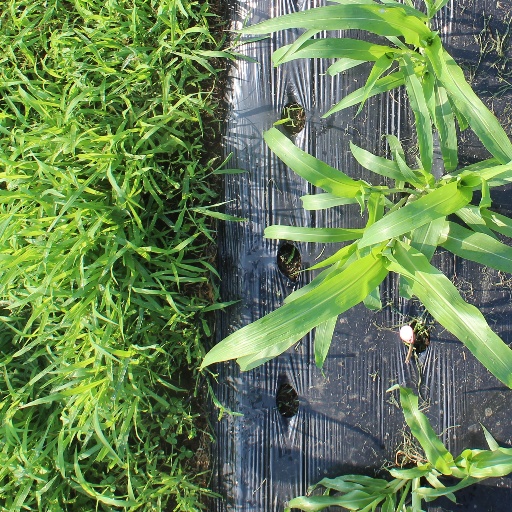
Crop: sorghum